Summit station (Illinois)

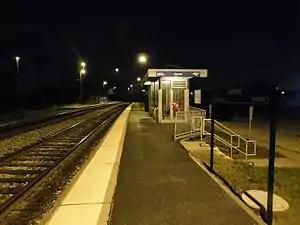
Summit station, April 2016

Summit is an Amtrak and Metra train station in Summit, Illinois. It is served by Amtrak Illinois' "Lincoln Service", which operates daily, and Metra's Heritage Corridor commuter line, which operates only during morning and evening rush hours in peak direction. Amtrak's "Texas Eagle" trains also use these tracks but do not stop. It is away from Union Station, the northern terminus of the line. In Metra's zone-based fare system, Summit is in zone 2. Summit is also the closest Metra (and Amtrak) station to Midway Airport.